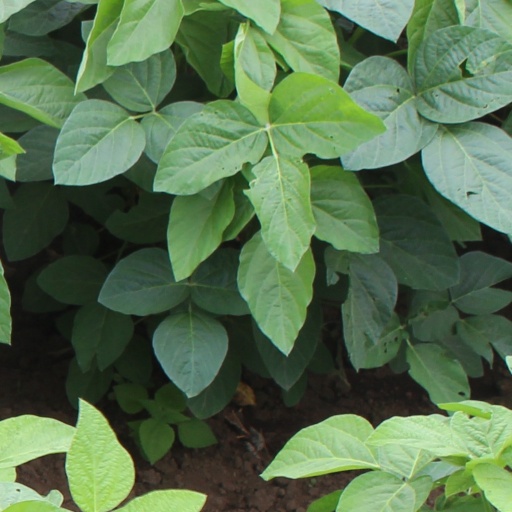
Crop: soybean